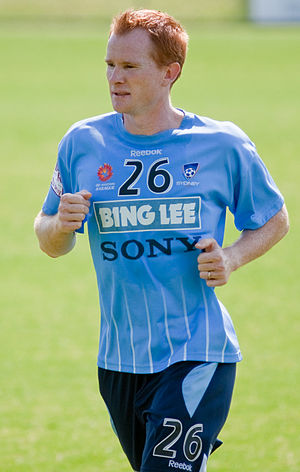
Hayden Foxe
Hayden Foxe er en tidligere australsk fodboldspiller.